Guillermo del Toro

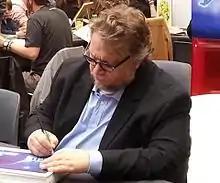
Guillermo del Toro in Annecy in 2016

In December 2017, Searchlight Pictures announced that del Toro would direct a new adaptation of the 1946 novel "Nightmare Alley" by William Lindsay Gresham, the screenplay of which he co-wrote with his future wife Kim Morgan. In 2019, it was reported that Bradley Cooper, Cate Blanchett, Toni Collette and Rooney Mara had closed deals to star in the film, which went into production in January 2020. It was released in December 2021 to positive reviews but was a box office failure. The film received four Academy Award nominations, including Best Picture.